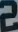
Number: 2